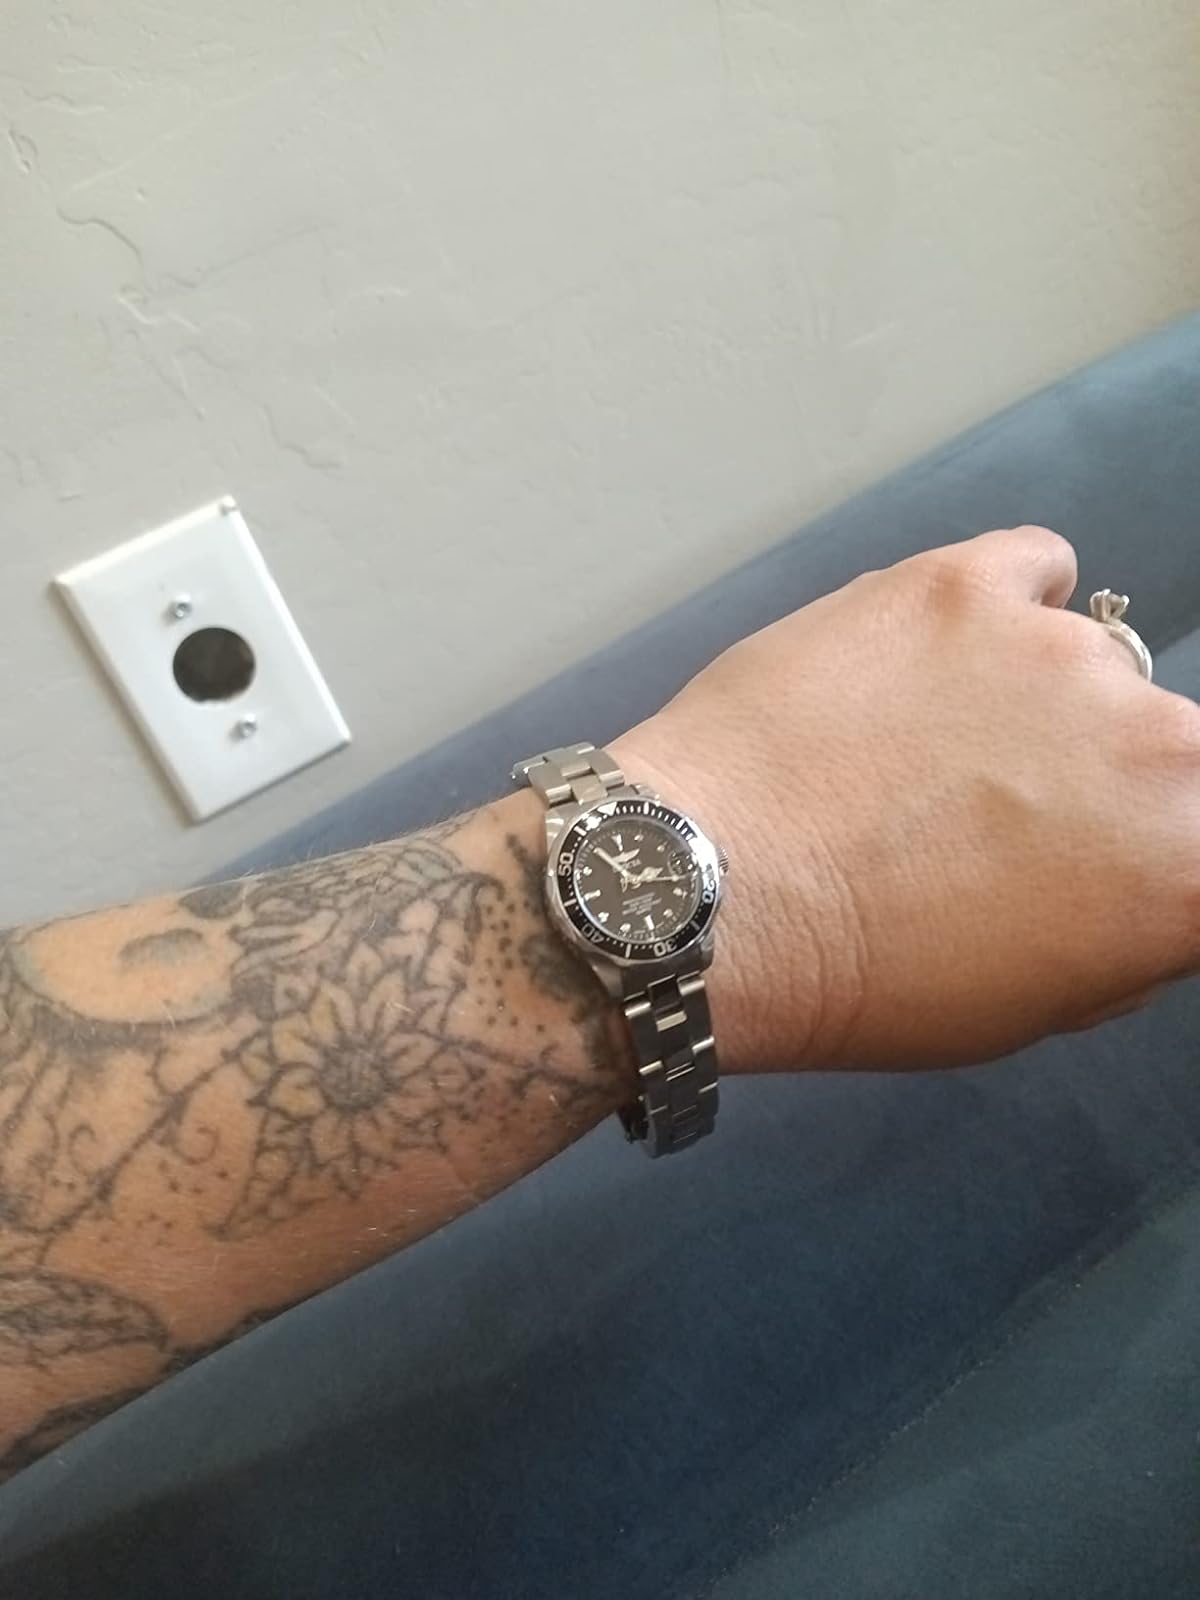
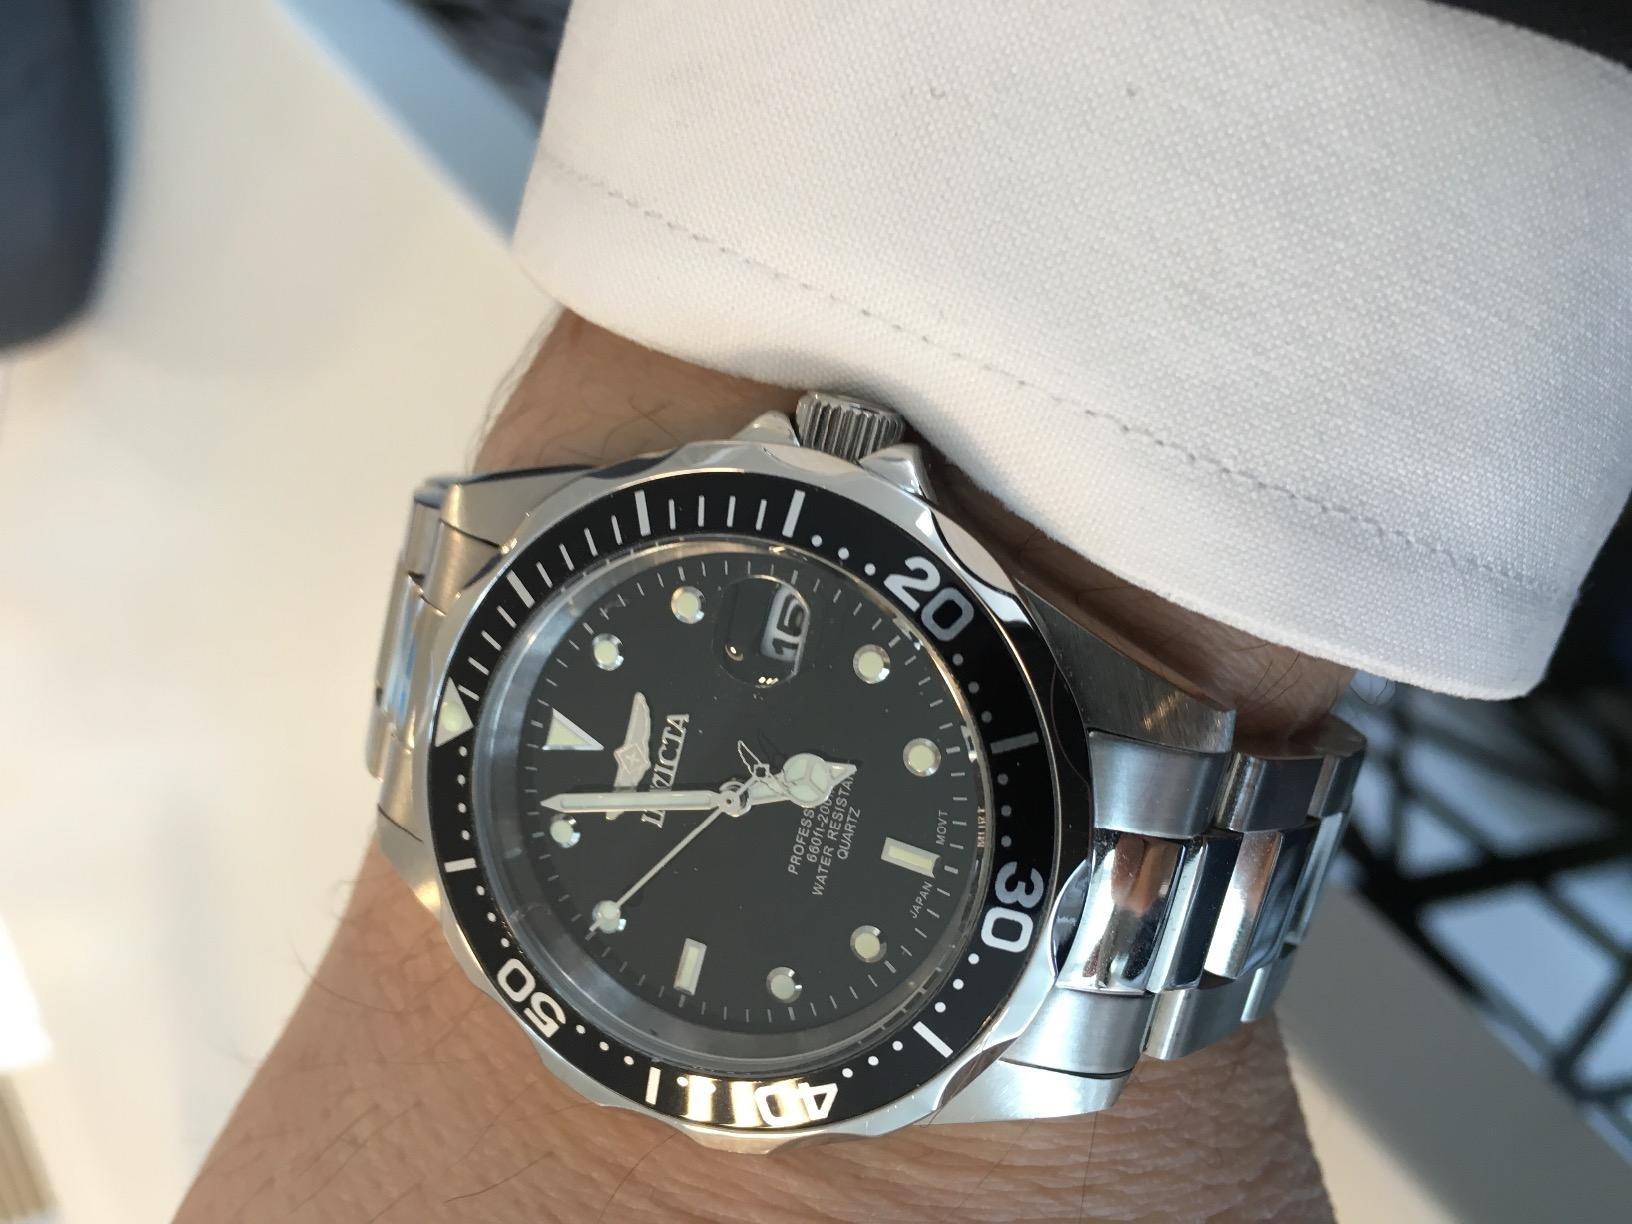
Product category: accessories_watch
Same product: yes